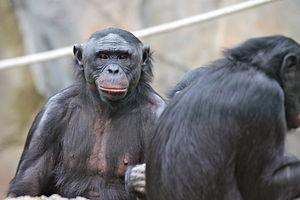
Le statut juridique de personne pour les grands singes vise à étendre le statut de personne et certaines protections juridiques aux membres non humains des hominidés ou de la famille des grands singes: chimpanzés, bonobos, gorilles et orangs-outans.